Dixie Station

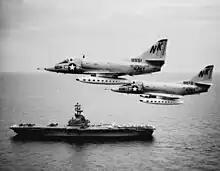
Two Douglas A-4C Skyhawk fly past the anti-submarine aircraft carrier USS Kearsarge (CVS-33), 1964

Dixie Station was a geographic position during the Vietnam War in the South China Sea off the Mekong Delta from which United States Navy aircraft carriers launched strikes providing close air support for American and Army of the Republic of Vietnam (ARVN) ground troops in South Vietnam. It was located about 130 km due southeast of Cam Ranh Bay, at 11° N and 110° E in 600 m (2000 ft) of water.